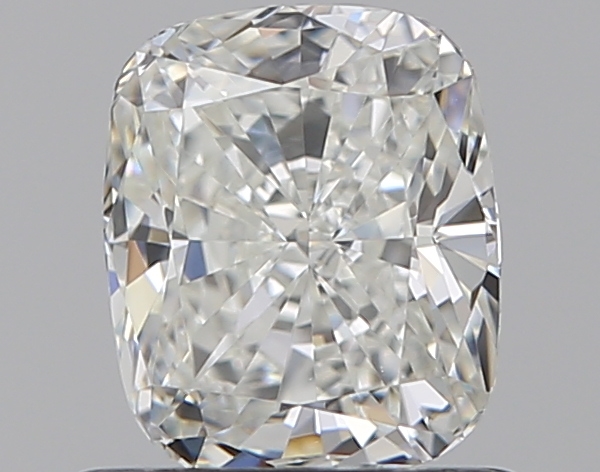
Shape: cushion
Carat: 0.83
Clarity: VVS1
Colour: I
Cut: EX
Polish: EX
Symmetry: VG
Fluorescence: M
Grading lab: GIA
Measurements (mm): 5.93 x 4.98 x 3.38